Carlo Gatti

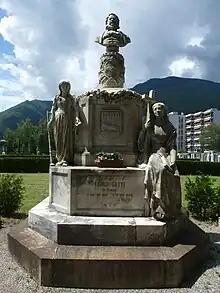
Tomb of Carlo Gatti in the town cemetery of Bellinzona

With the proceeds from selling his first music hall, Gatti acquired a restaurant in Westminster Bridge Road, opposite the Canterbury Music Hall. He converted the restaurant into a second Gatti's music hall, known as "Gatti's-in-the-Road", in 1865. It later became a cinema. The building was badly damaged in the Second World War, and was demolished in 1950.